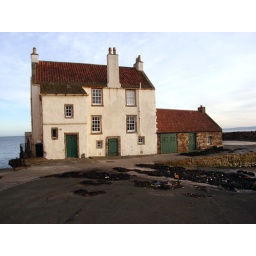
a cute house in a fishing village on the eastern Fife coast